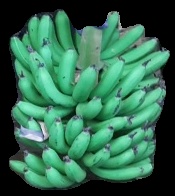
Variety: pachbale
Grade: grade1